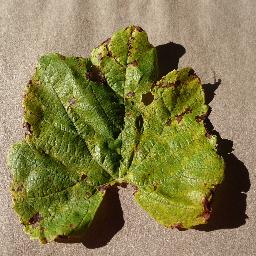
Label: Grape___Leaf_blight_(Isariopsis_Leaf_Spot)